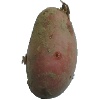
Label: red_potato